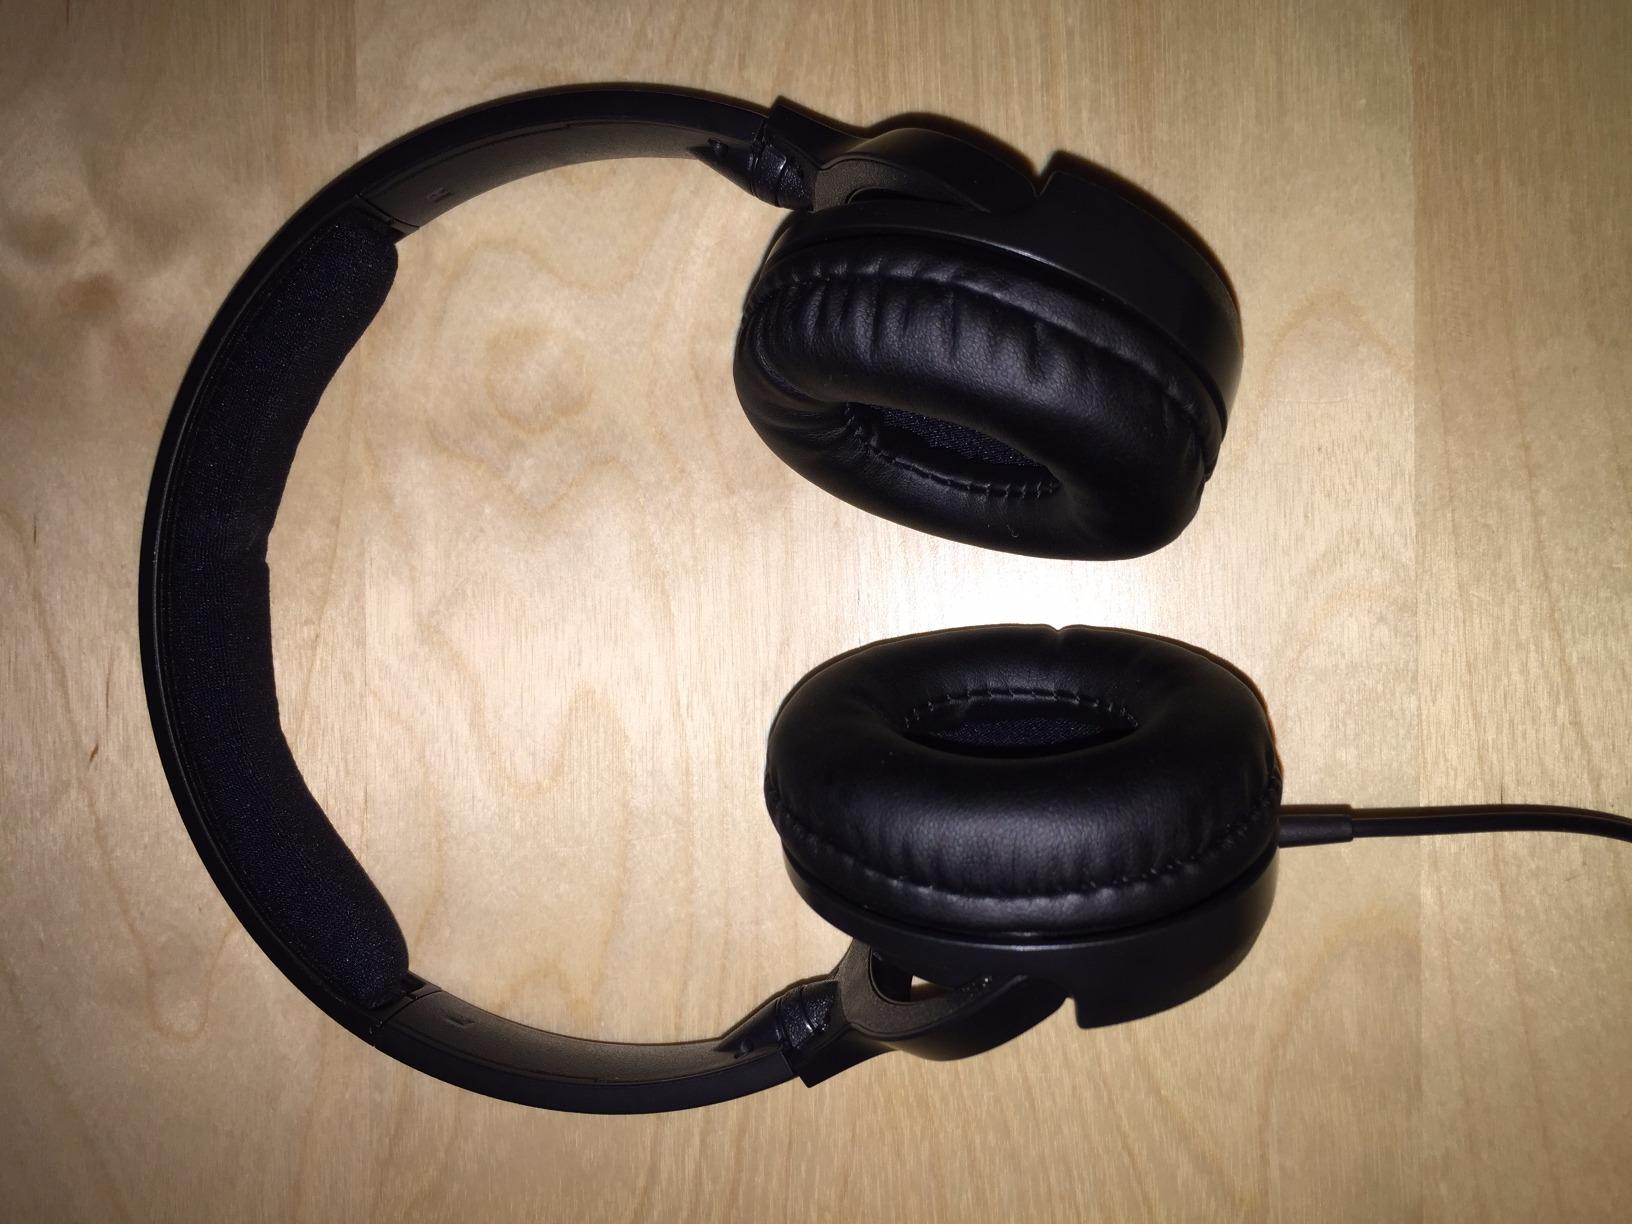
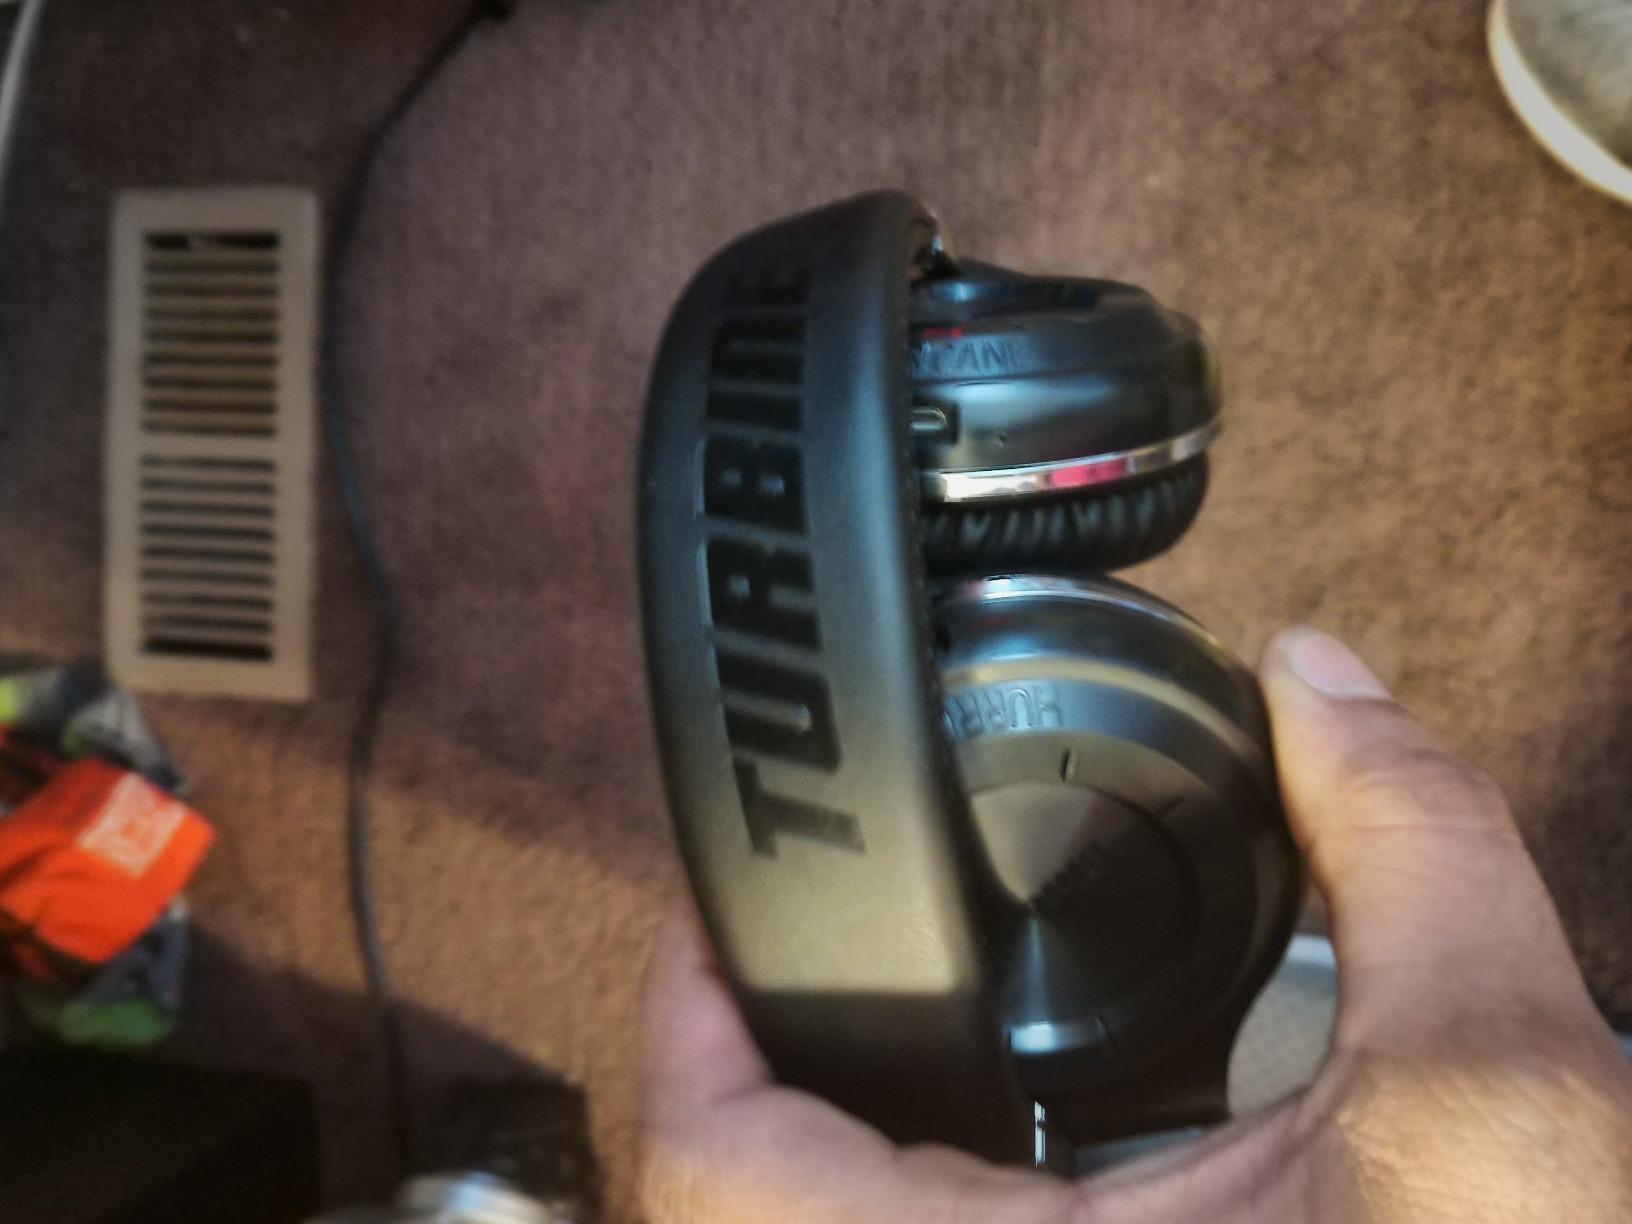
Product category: headphones
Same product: no